2020 Summer Olympics

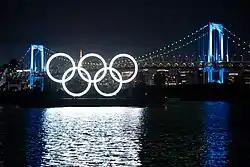
The Olympic rings on display at Tokyo Bay to promote the Games

The Tokyo Organizing Committee was originally headed by former Japanese prime minister Yoshirō Mori, but he resigned in February 2021 due to backlash from sexist comments about women in meetings. Seiko Hashimoto was chosen to succeed him. Tamayo Marukawa, Minister for the Tokyo Olympic and Paralympic Games, was responsible for overseeing the preparations on behalf of the Japanese government.